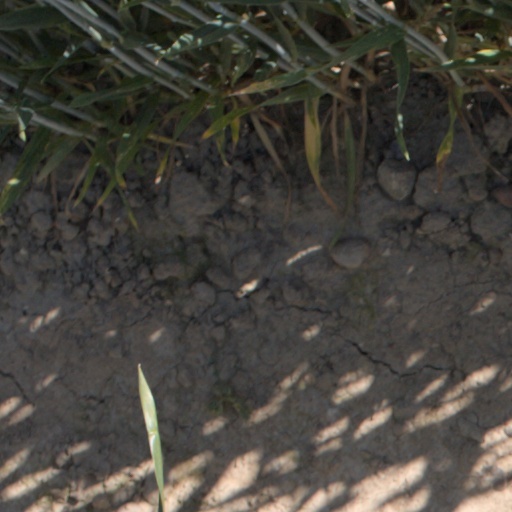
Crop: wheat